The Fire (Senses Fail album)

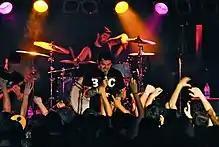
Guitarist Matt Smith, drummer Dan Trapp and vocalist Buddy Nielsen performing, July 14, 2011

On July 26, 2010, "The Fire" was announced for release in October. In August, the band went on a tour of Australia. On August 26, "Saint Anthony" was on posted on the band's Myspace profile. On September 9, the album's track listing was revealed. On September 27, the band posted "The Fire" online. On October 6, a lyric video was released for "New Year's Eve". The band asked fans to volunteer to be in a music video for the song "The Fire", which was filmed in New York City on October 9 and 10. On October 18, "The Fire" was made available for streaming on Myspace. It was released on October 26 through Vagrant Records. The iTunes edition included "Ghost Town" as a bonus track. The UK edition was released through Hassle Records. Some copies came with a live DVD, which was filmed at a hometown Halloween show at Starland Ballroom in New Jersey in October 2009. It contains live footage and interviews with the band, and was directed by Adam Rothlein.